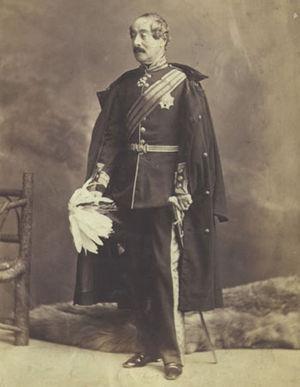
Charles Hastings Doyle est un officier général britannique, lieutenant-gouverneur du Nouveau-Brunswick et de la Nouvelle-Écosse.
Cette page concerne des événements d'actualité qui se sont produits durant l'année 1867 dans la province canadienne de la Nouvelle-Écosse.
Hastings était un village canadien situé dans le territoire de la paroisse d'Alma, dans le comté d'Albert, au sud-est du Nouveau-Brunswick.
Le lieutenant-gouverneur du Nouveau-Brunswick est le représentant officiel de la reine du Canada, Élisabeth II, dans la province du Nouveau-Brunswick au Canada.